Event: Nepal Earthquake
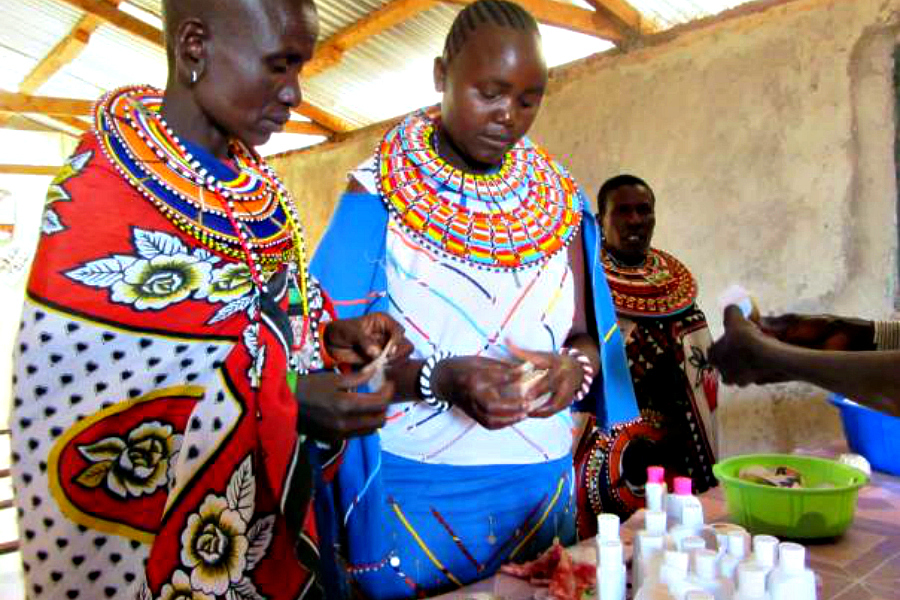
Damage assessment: no_damage